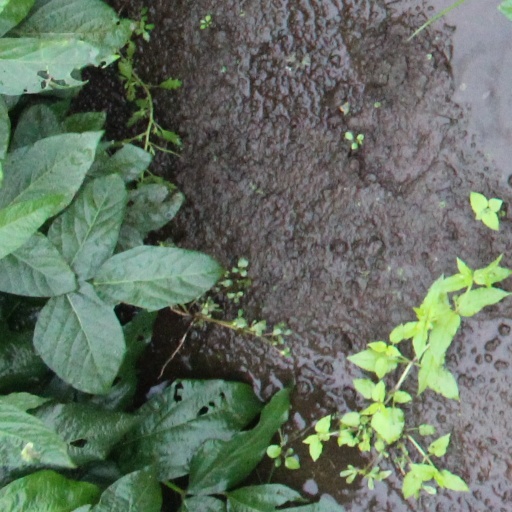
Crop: soybean